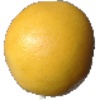
Label: white_grapefruit